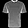
Label: T - shirt / top